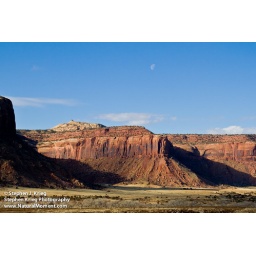
The half moon rises in the brilliant blue morning sky east of the Needles District of Canyonlands National Park, Utah.